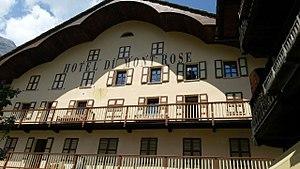
Gressoney-Saint-Jean - Hôtel du Mont Rose - Vallée d'Aoste
Gressoney-Saint-Jean est une commune italienne alpine de la région Vallée d'Aoste.